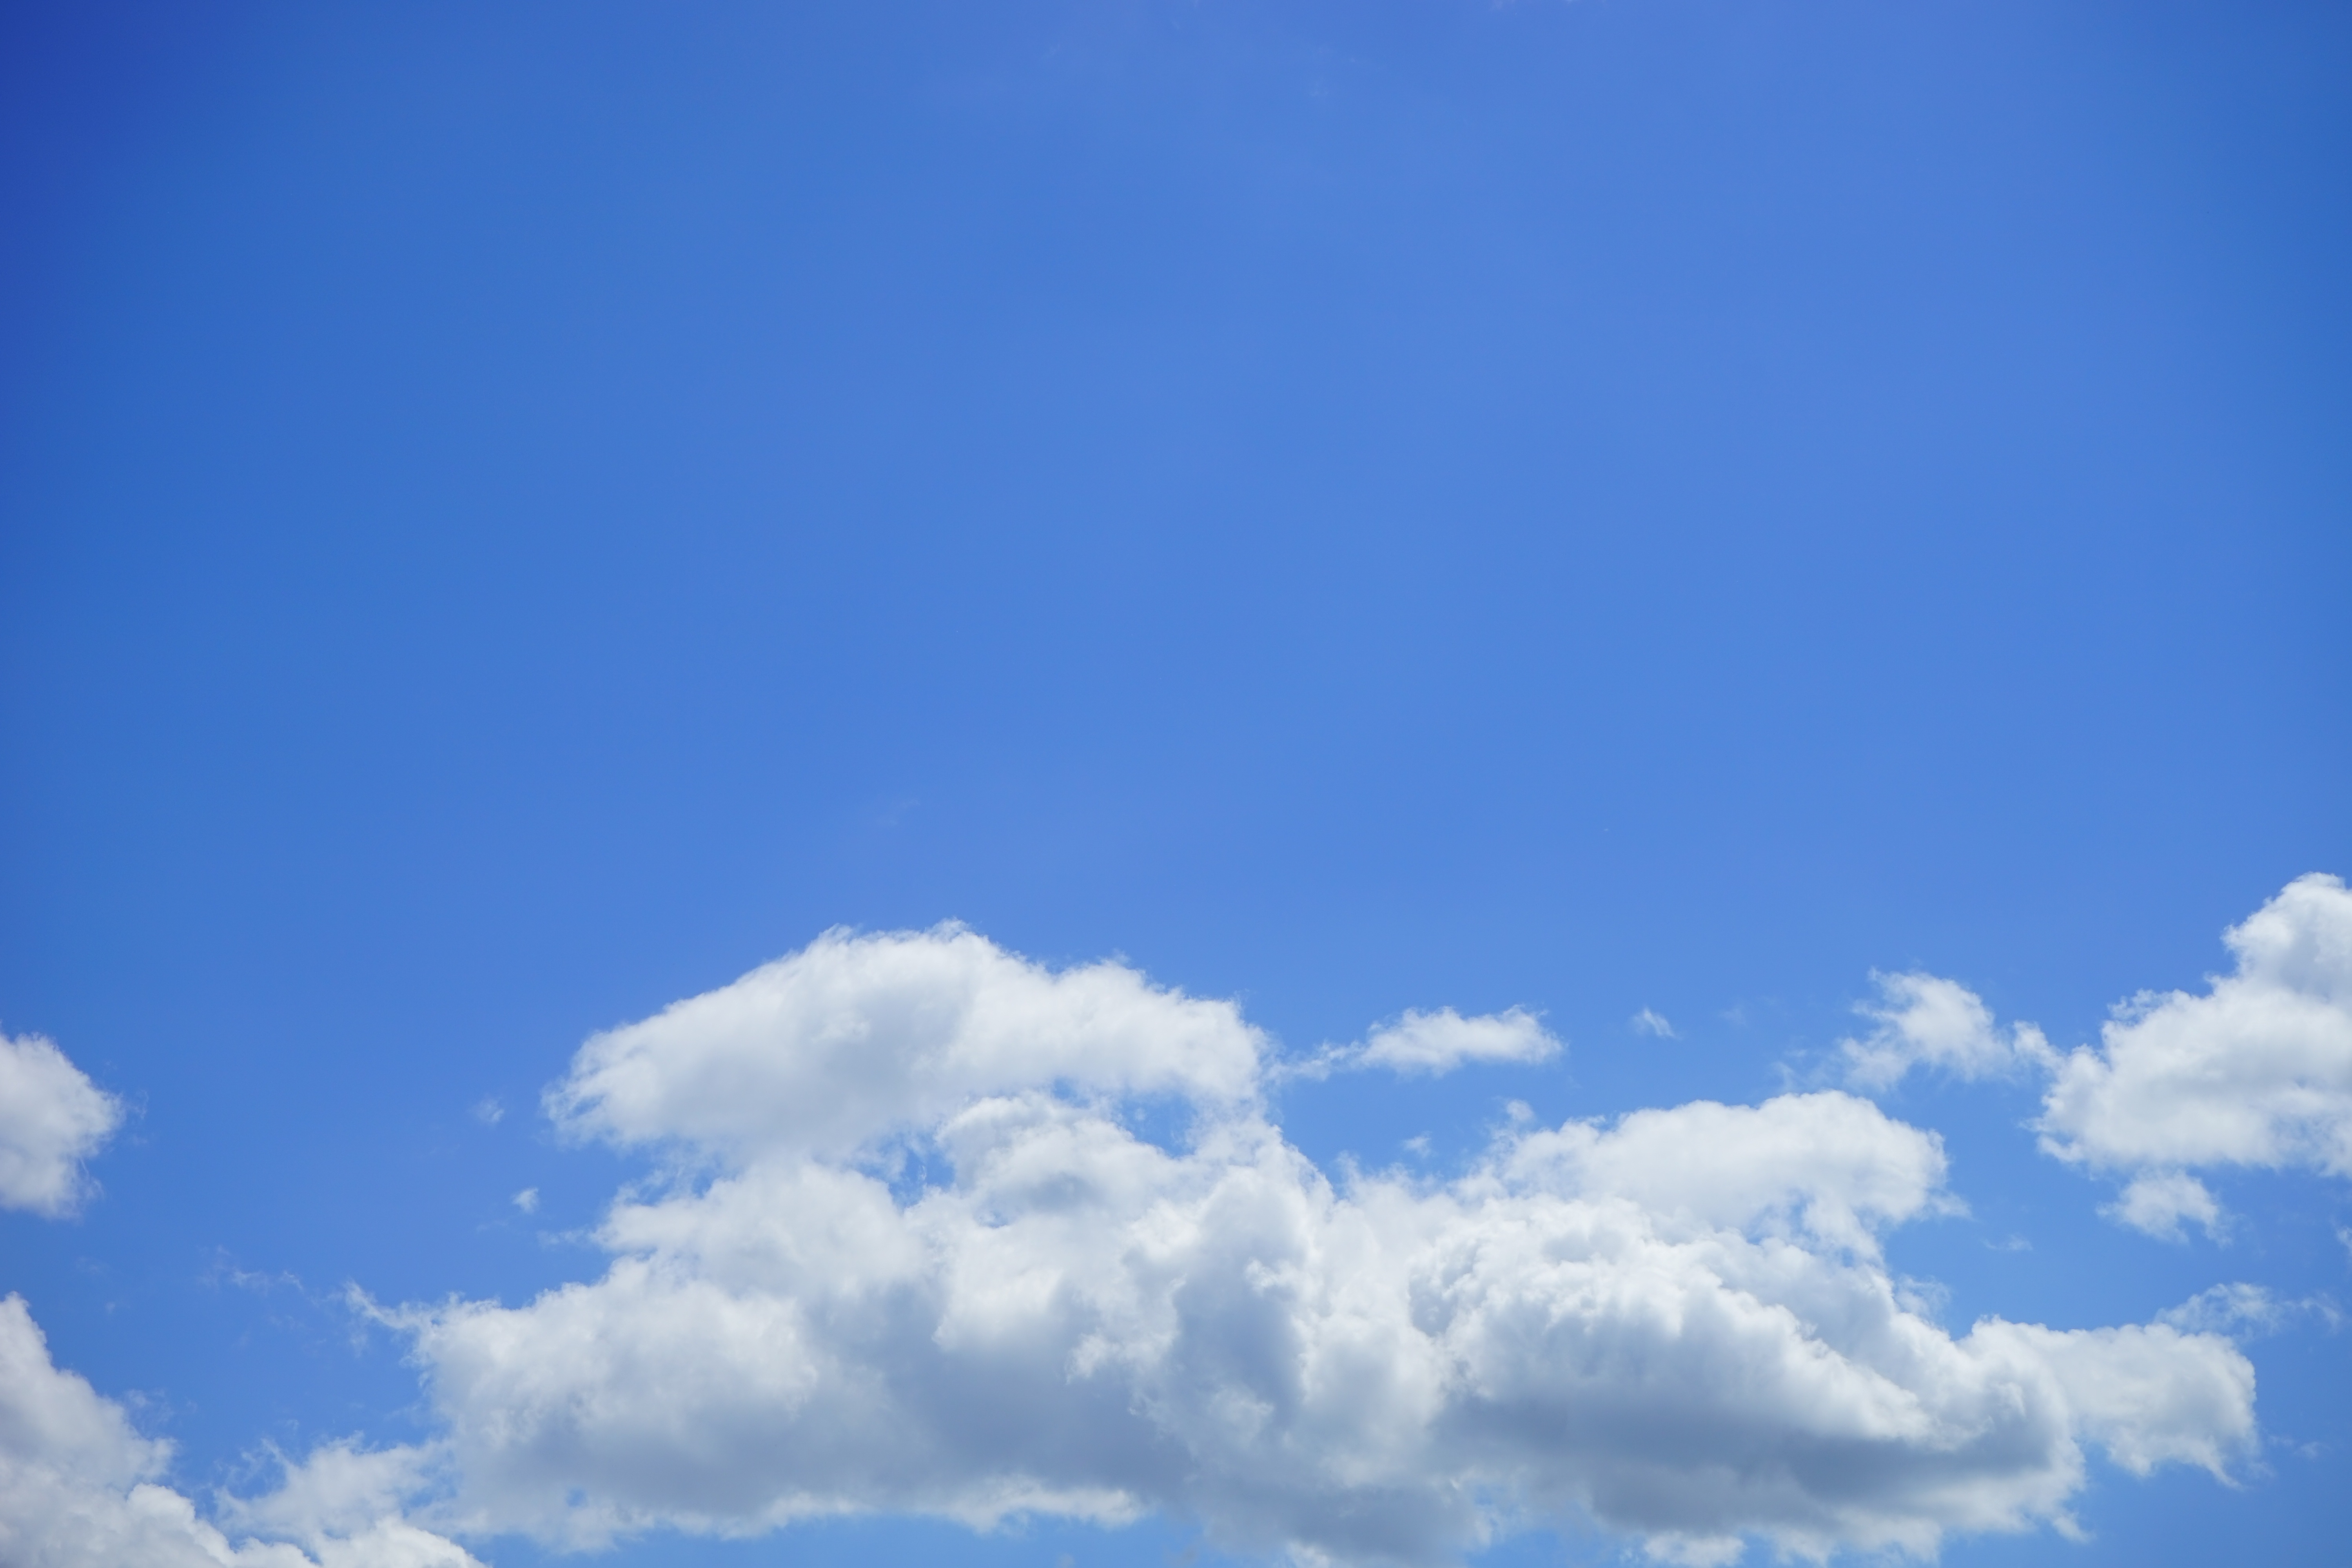
horizon, cloud, sky, white, sunlight, atmosphere, daytime, cumulus, blue, clouds, summer day, meteorological phenomenon, summer clouds, atmosphere of earth